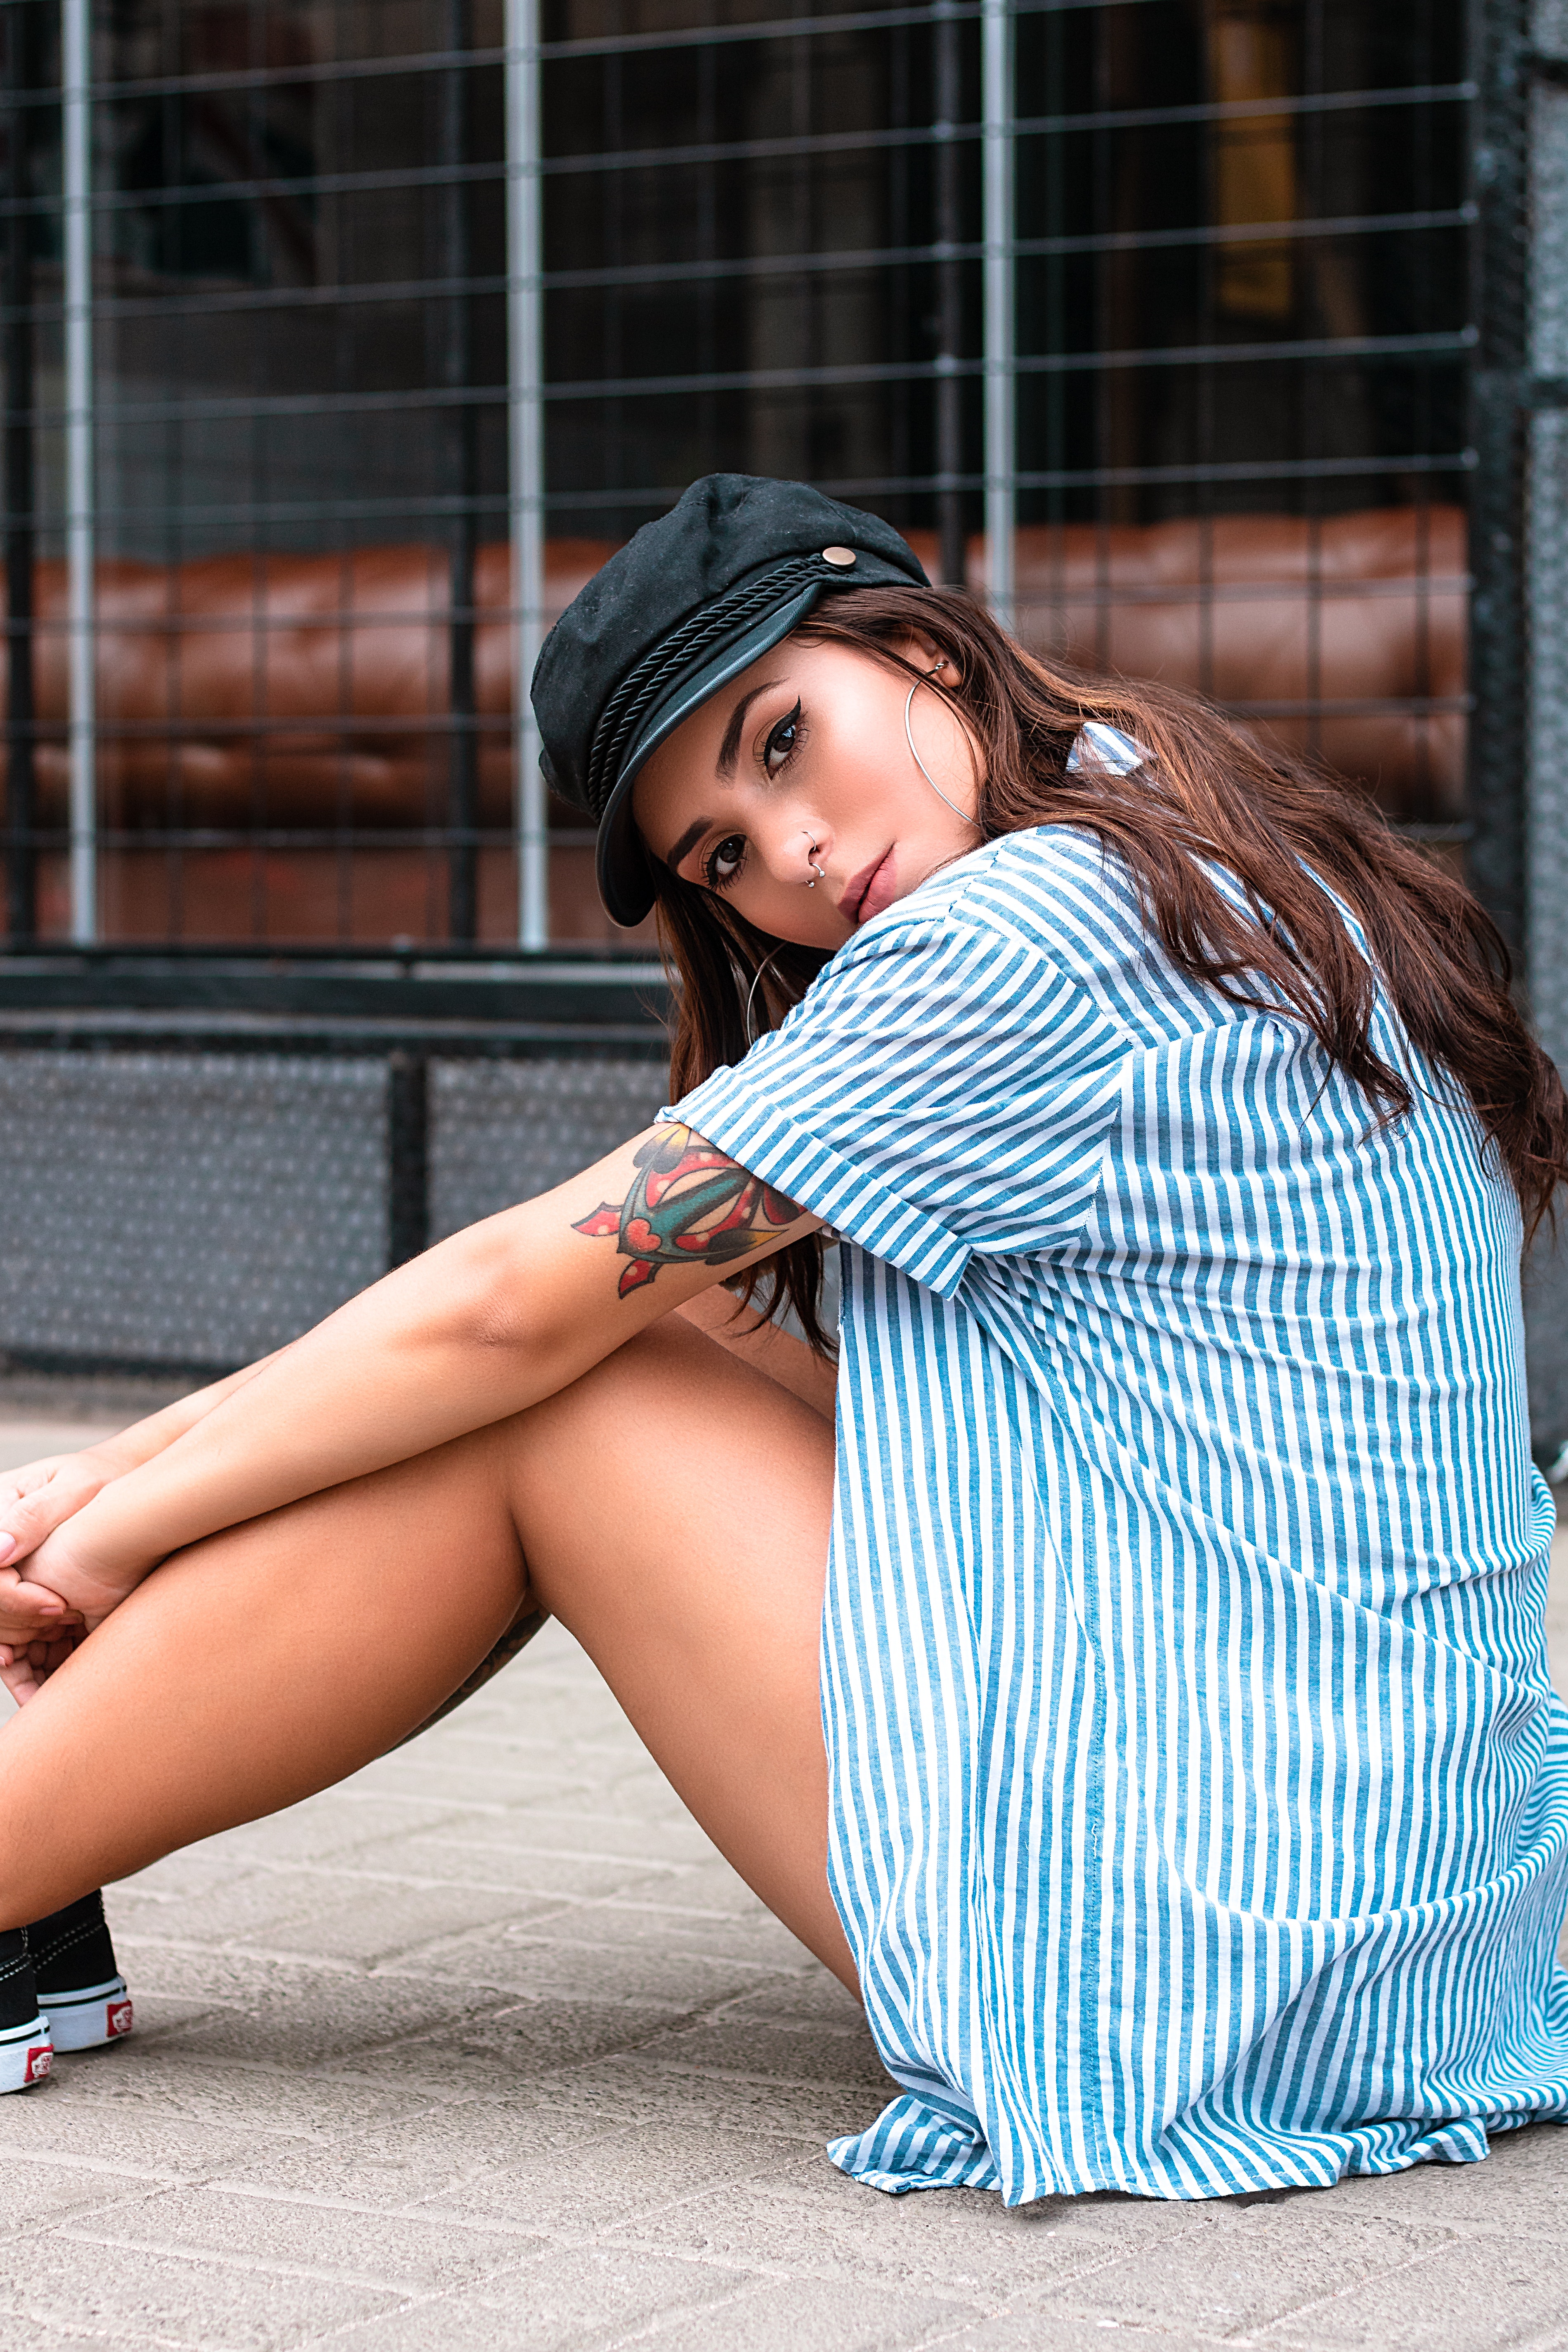
human leg, beauty, thigh, leg, fashion, model, skin, lip, sitting, long hair, photography, brown hair, photo shoot, street fashion, smile, muscle, black hair, street, shorts, abdomen, style